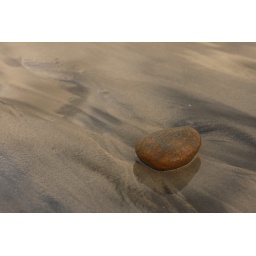
A solitary rock in the early morning light. Found this on a beach in Carlsbad, California.